Counselor to the President

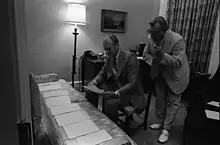
President Ford and Counselor Robert Hartmann looking over paperwork concerning the selection of a new vice president, 1974

All of President Ford's's counselors were members of his Cabinet during their respective tenures.